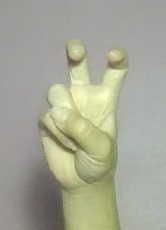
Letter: toot